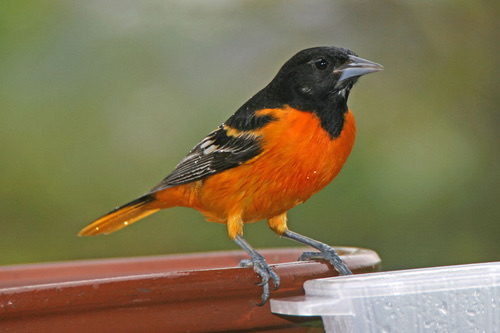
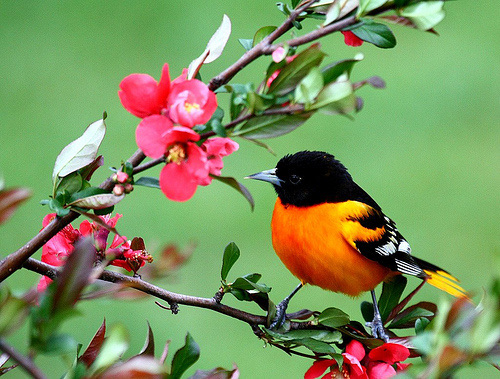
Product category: misc
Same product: yes